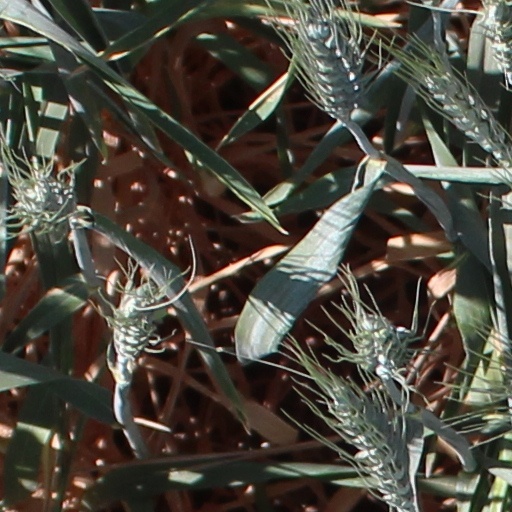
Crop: wheat